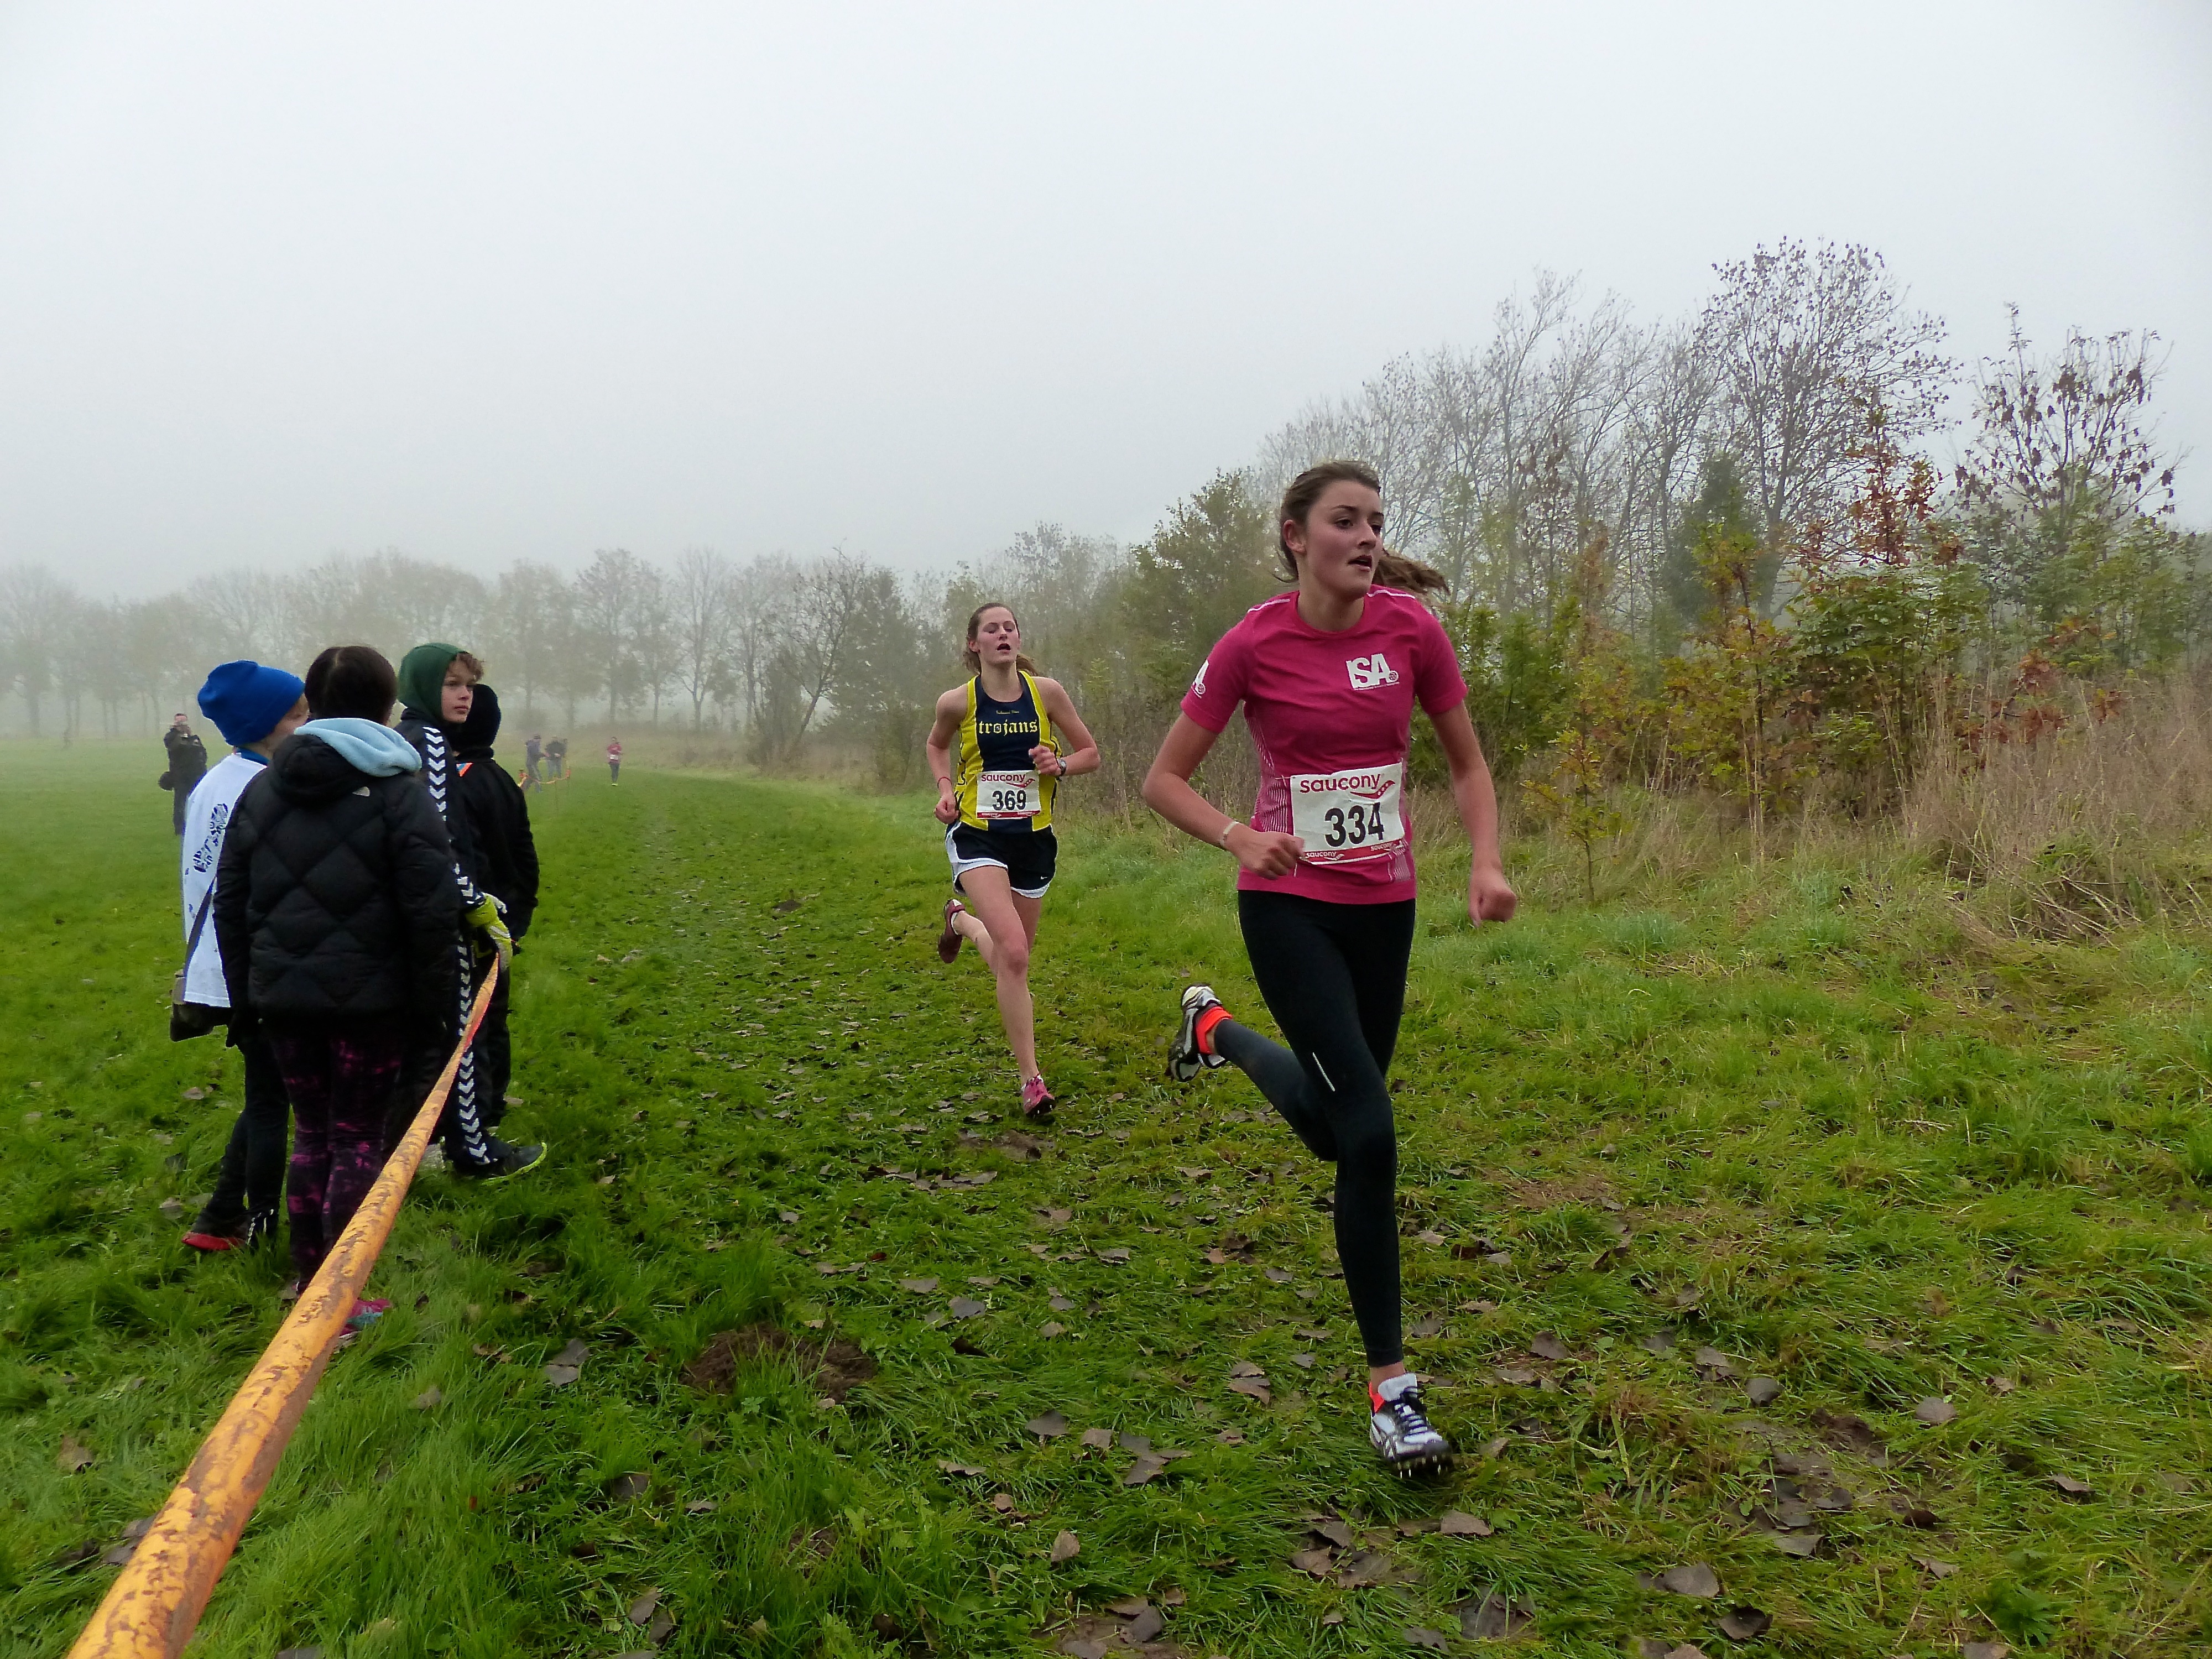
walking, person, fog, mist, trail, sport, meadow, running, recreation, jogging, ash, crosscountry, belgium, race, competition, team, sports, championship, endurance, athletics, xc, antwerp, necis, physical exercise, outdoor recreation, human action, ultramarathon, duathlon